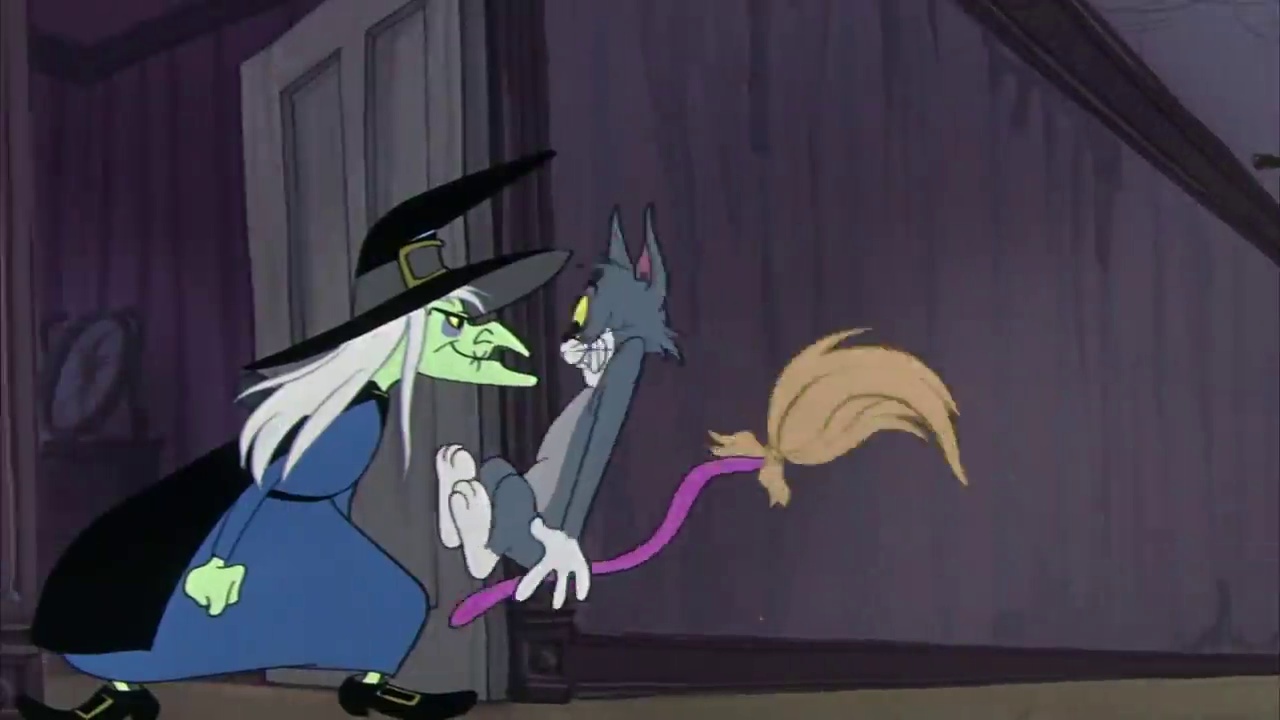
Portrait style: Cartoon Portrait